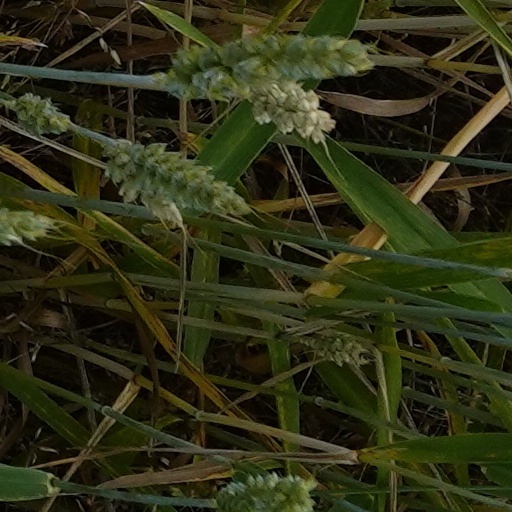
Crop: wheat